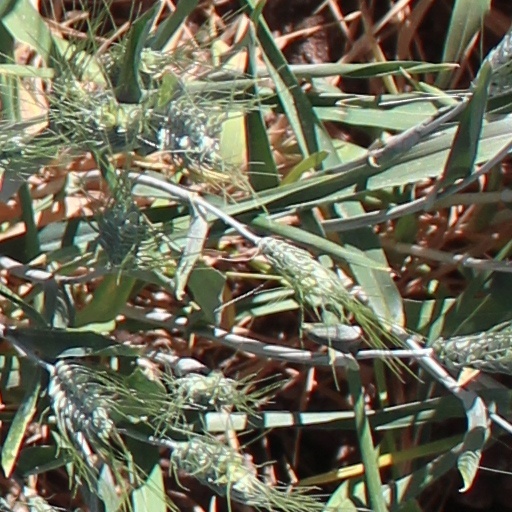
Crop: wheat